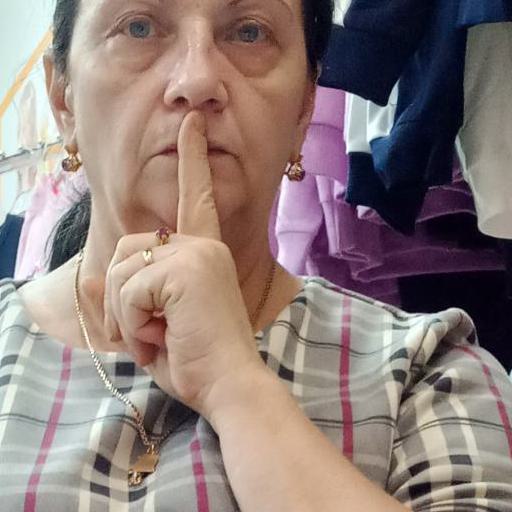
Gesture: mute